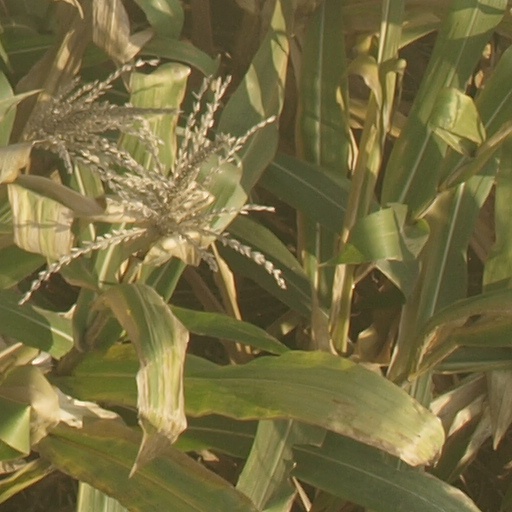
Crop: maize; corn